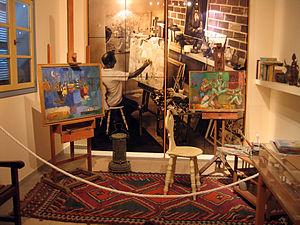
Nahum Gutman ou Nachum Gutman hébreu : נחום גוטמן), né le 15 octobre 1898 et mort le 28 novembre 1980, est un peintre, sculpteur et auteur israélien.